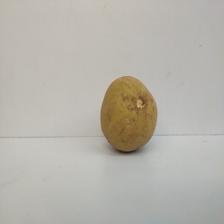
Size: Large